Brendan Crighton

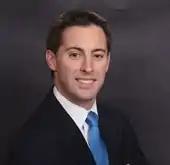
Official portrait

Mr. Crighton graduated from Lynn Classical High School in 2001. He later graduated from Colby College with a bachelors degree in Government in 2005, and in 2009 received a master's degree in public administration from Suffolk University.